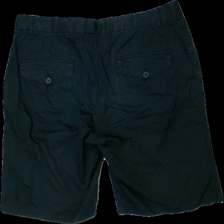
View: back
Type: Shorts
Category: Men
Brand: H&M
Colors: Black
Material: 73% bomull 27% viskos
Cut: None
Size: 50
Season: Summer
Stains: Major
Damage: sliten och smutsig
Damage location: top right
Damage 2: sliten och smutsig
Damage 2 location: top left
Damage 3: blekt och urtvättad
Damage 3 location: middle center
Price range: <50
Recommended usage: Export
Description: svarta shorts med